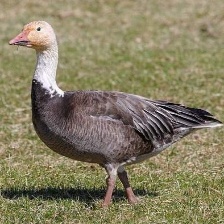
Species: SNOW GOOSE
Scientific name: ANSER CAERULESCENS
ImageNet parent category: goose